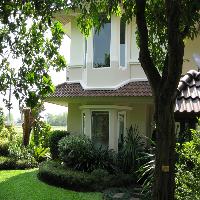
Weather: sun or clear